Park Theatre (Estes Park, Colorado)

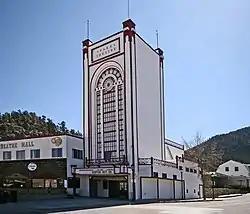

The Park Theatre in Estes Park, Colorado was built in 1913, and is the oldest operating cinema in the western United States. Designed by Clyde Anderson, it features an neon-outlined tower, added by Ralph Gwynn in 1922.